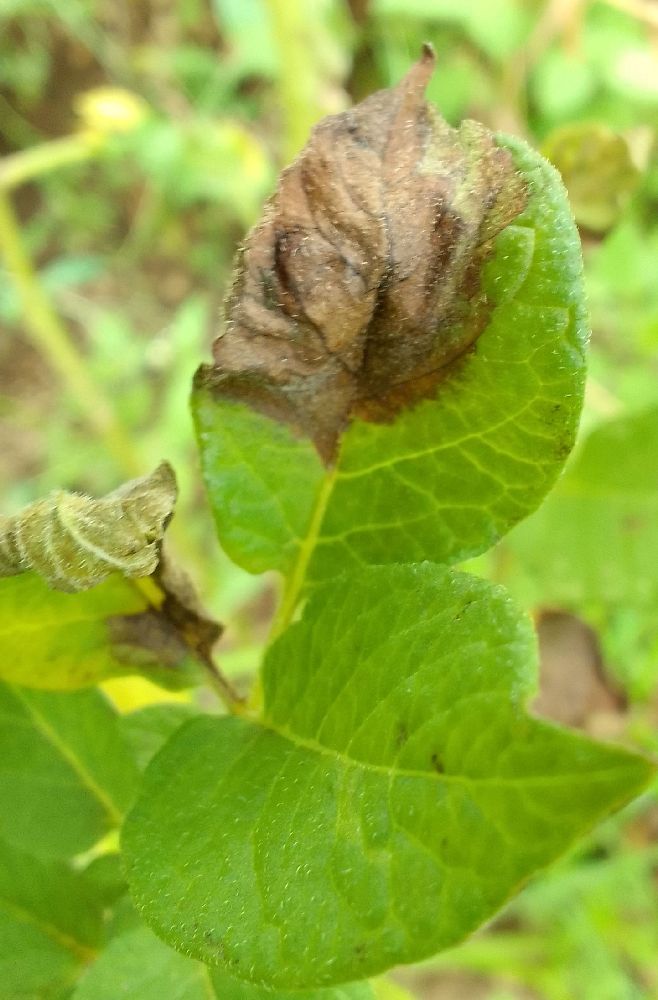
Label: Late blight